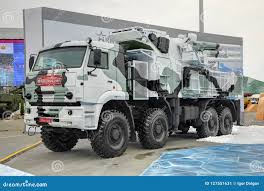
Label: Pantsir-S1